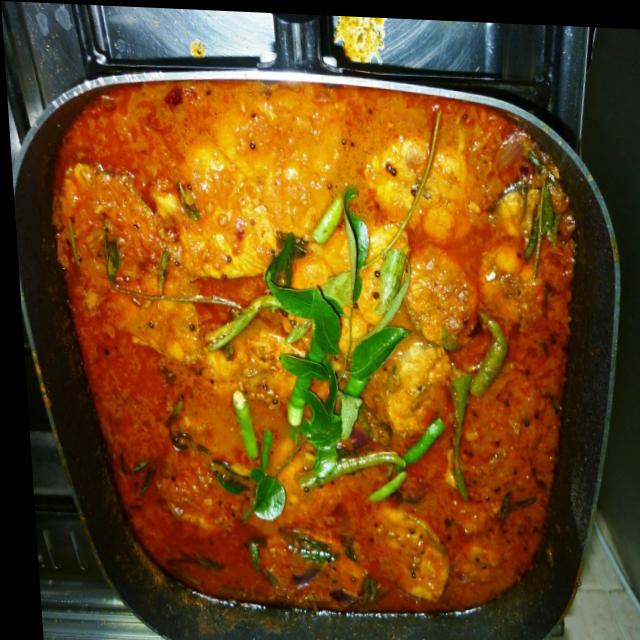
Dish: fish_curry